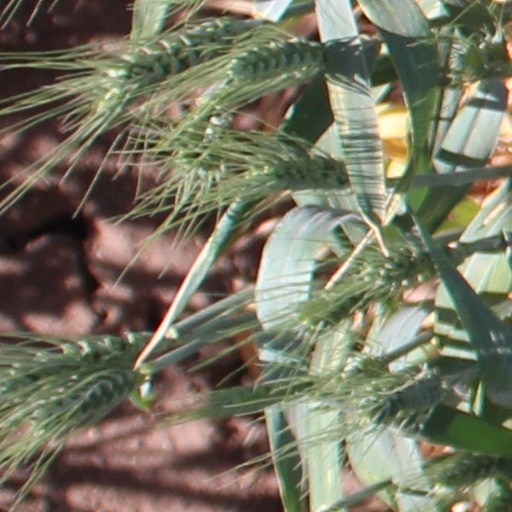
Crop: wheat